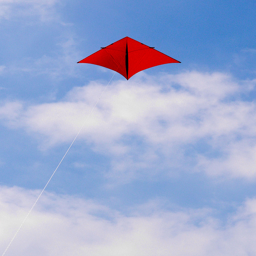
a red kite is flying in the sky
A red flight is being flown in the sky.
kite flying high on a cloudy day under blue skies
The red kite is flying through the cloudy sky.
A kite flying in the sky on a cloudy day.